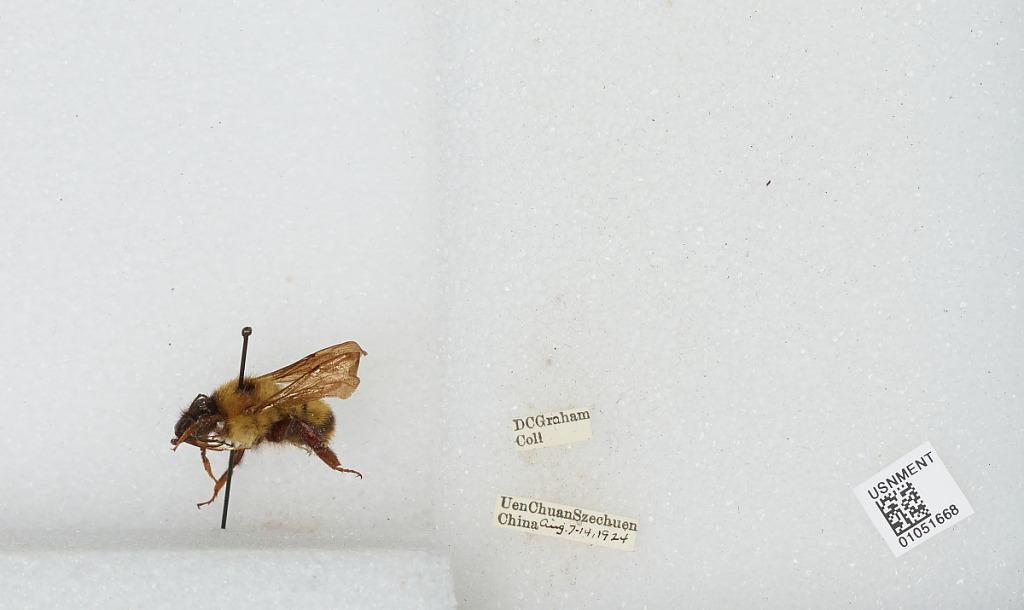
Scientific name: Bombus sp.
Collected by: D. Graham
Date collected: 1924-8-7
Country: China
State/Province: Sichuan
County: Wenchuan Xian